Gcina Mhlophe

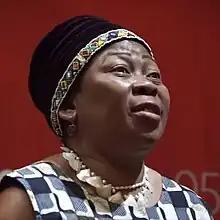
Mhlophe at the Festival Internacional de Poesía de Medellín in 2016

Mhlophe (born 24 October 1958), known as Gcina Mhlophe, is a South African storyteller, writer, playwright, and actress. In 2016, she was listed as one of BBC's 100 Women. She tells her stories in four of South Africa's languages: English, Afrikaans, Zulu and Xhosa, and also helps to motivate children to read.